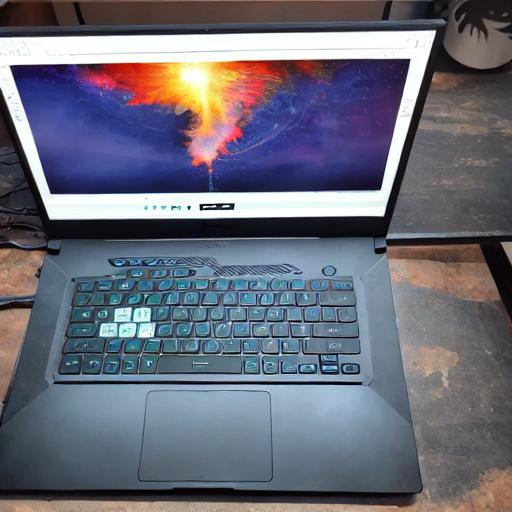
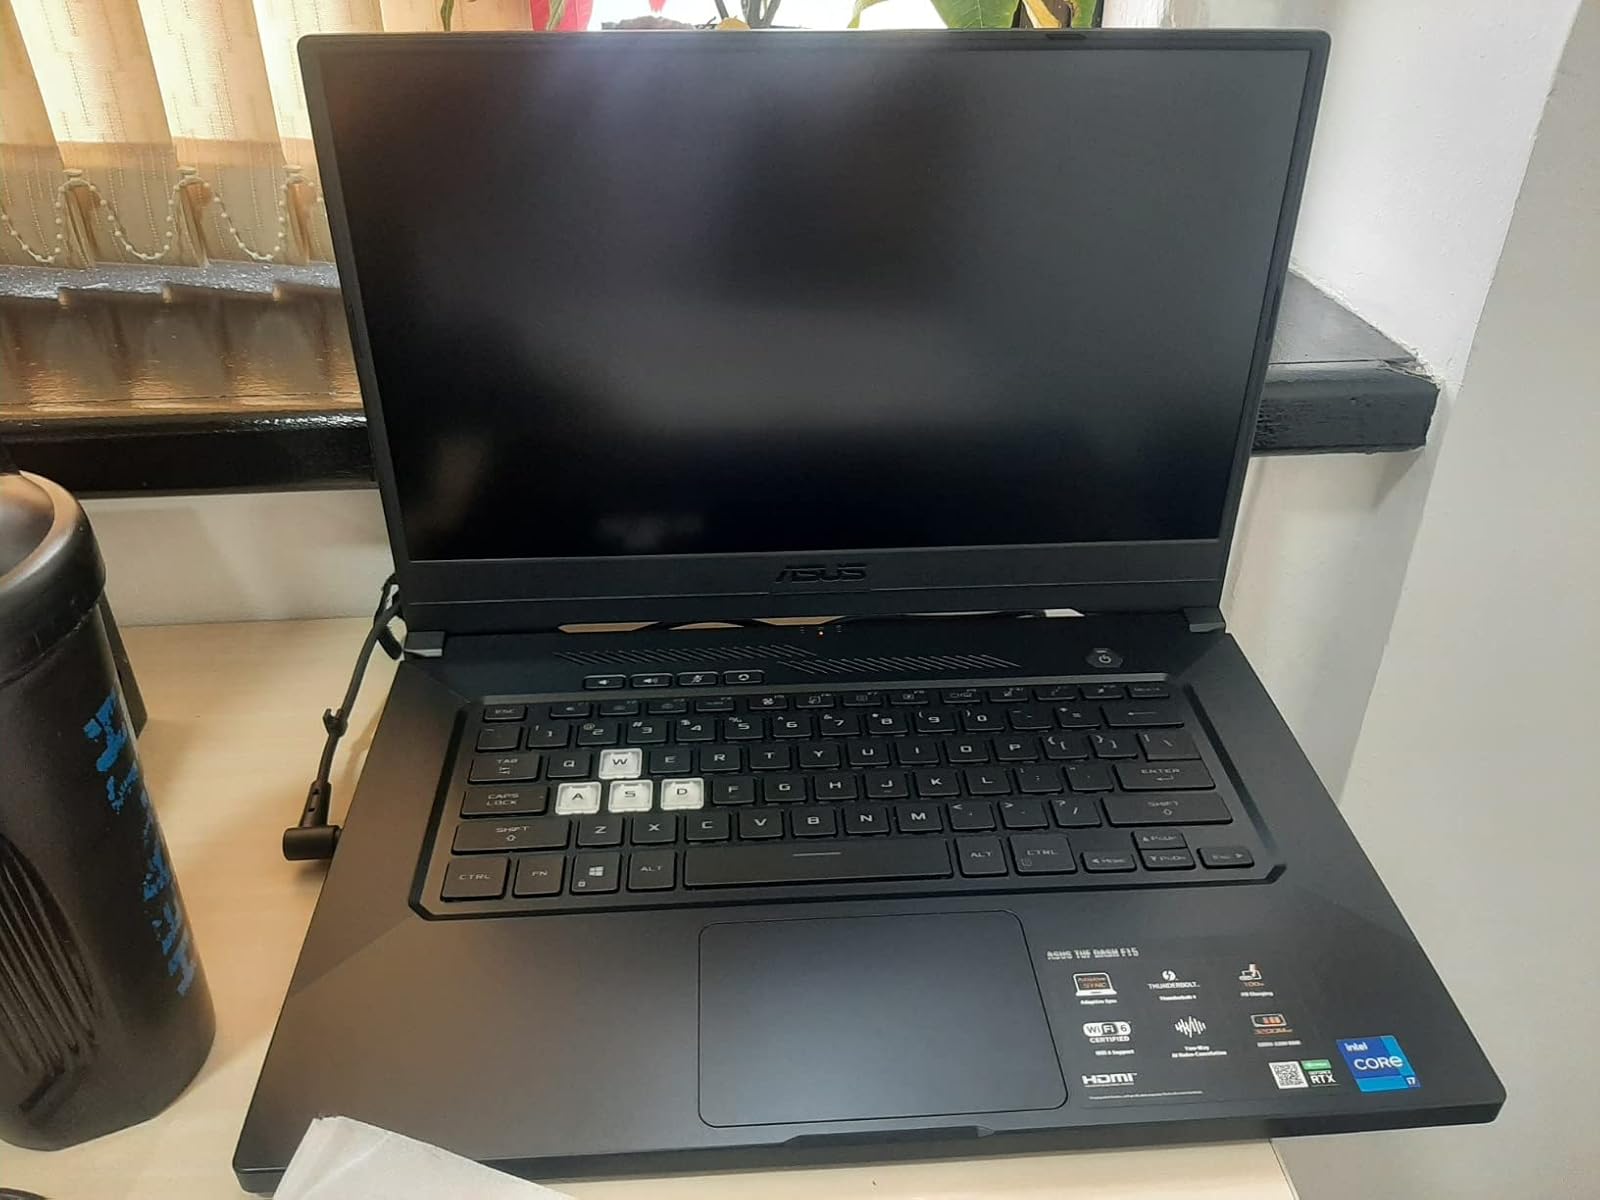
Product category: laptop
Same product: no